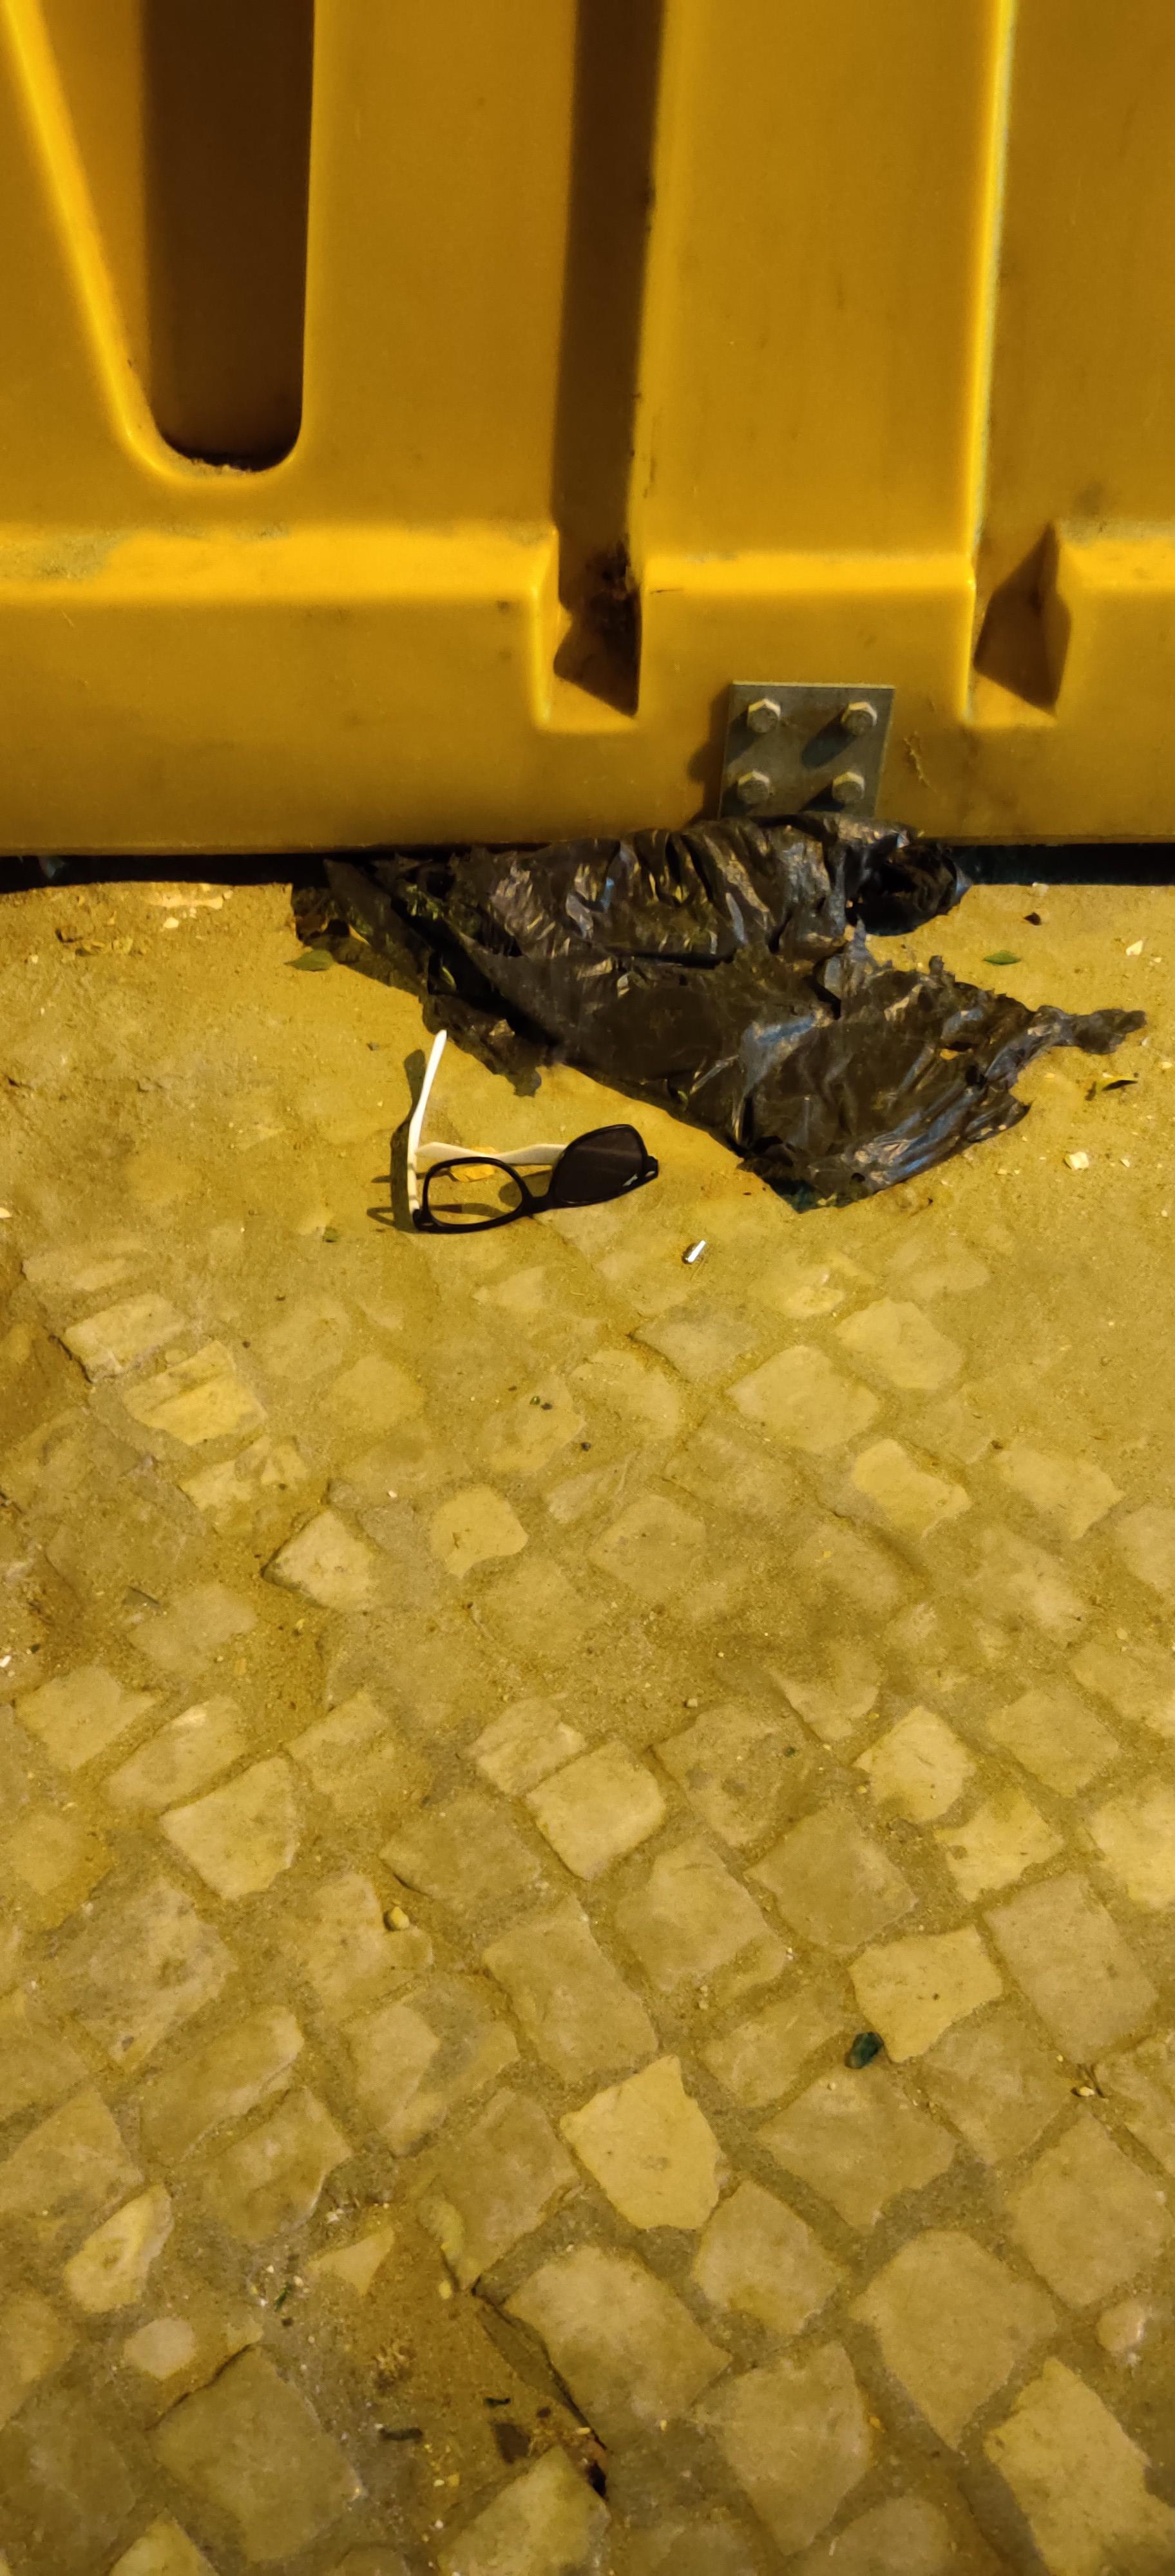
Object: Garbage bag (Plastic bag & wrapper)

Object: Other plastic (Other plastic)

Object: Unlabeled litter (Unlabeled litter)

Object: Garbage bag (Plastic bag & wrapper)

Object: Unlabeled litter (Unlabeled litter)